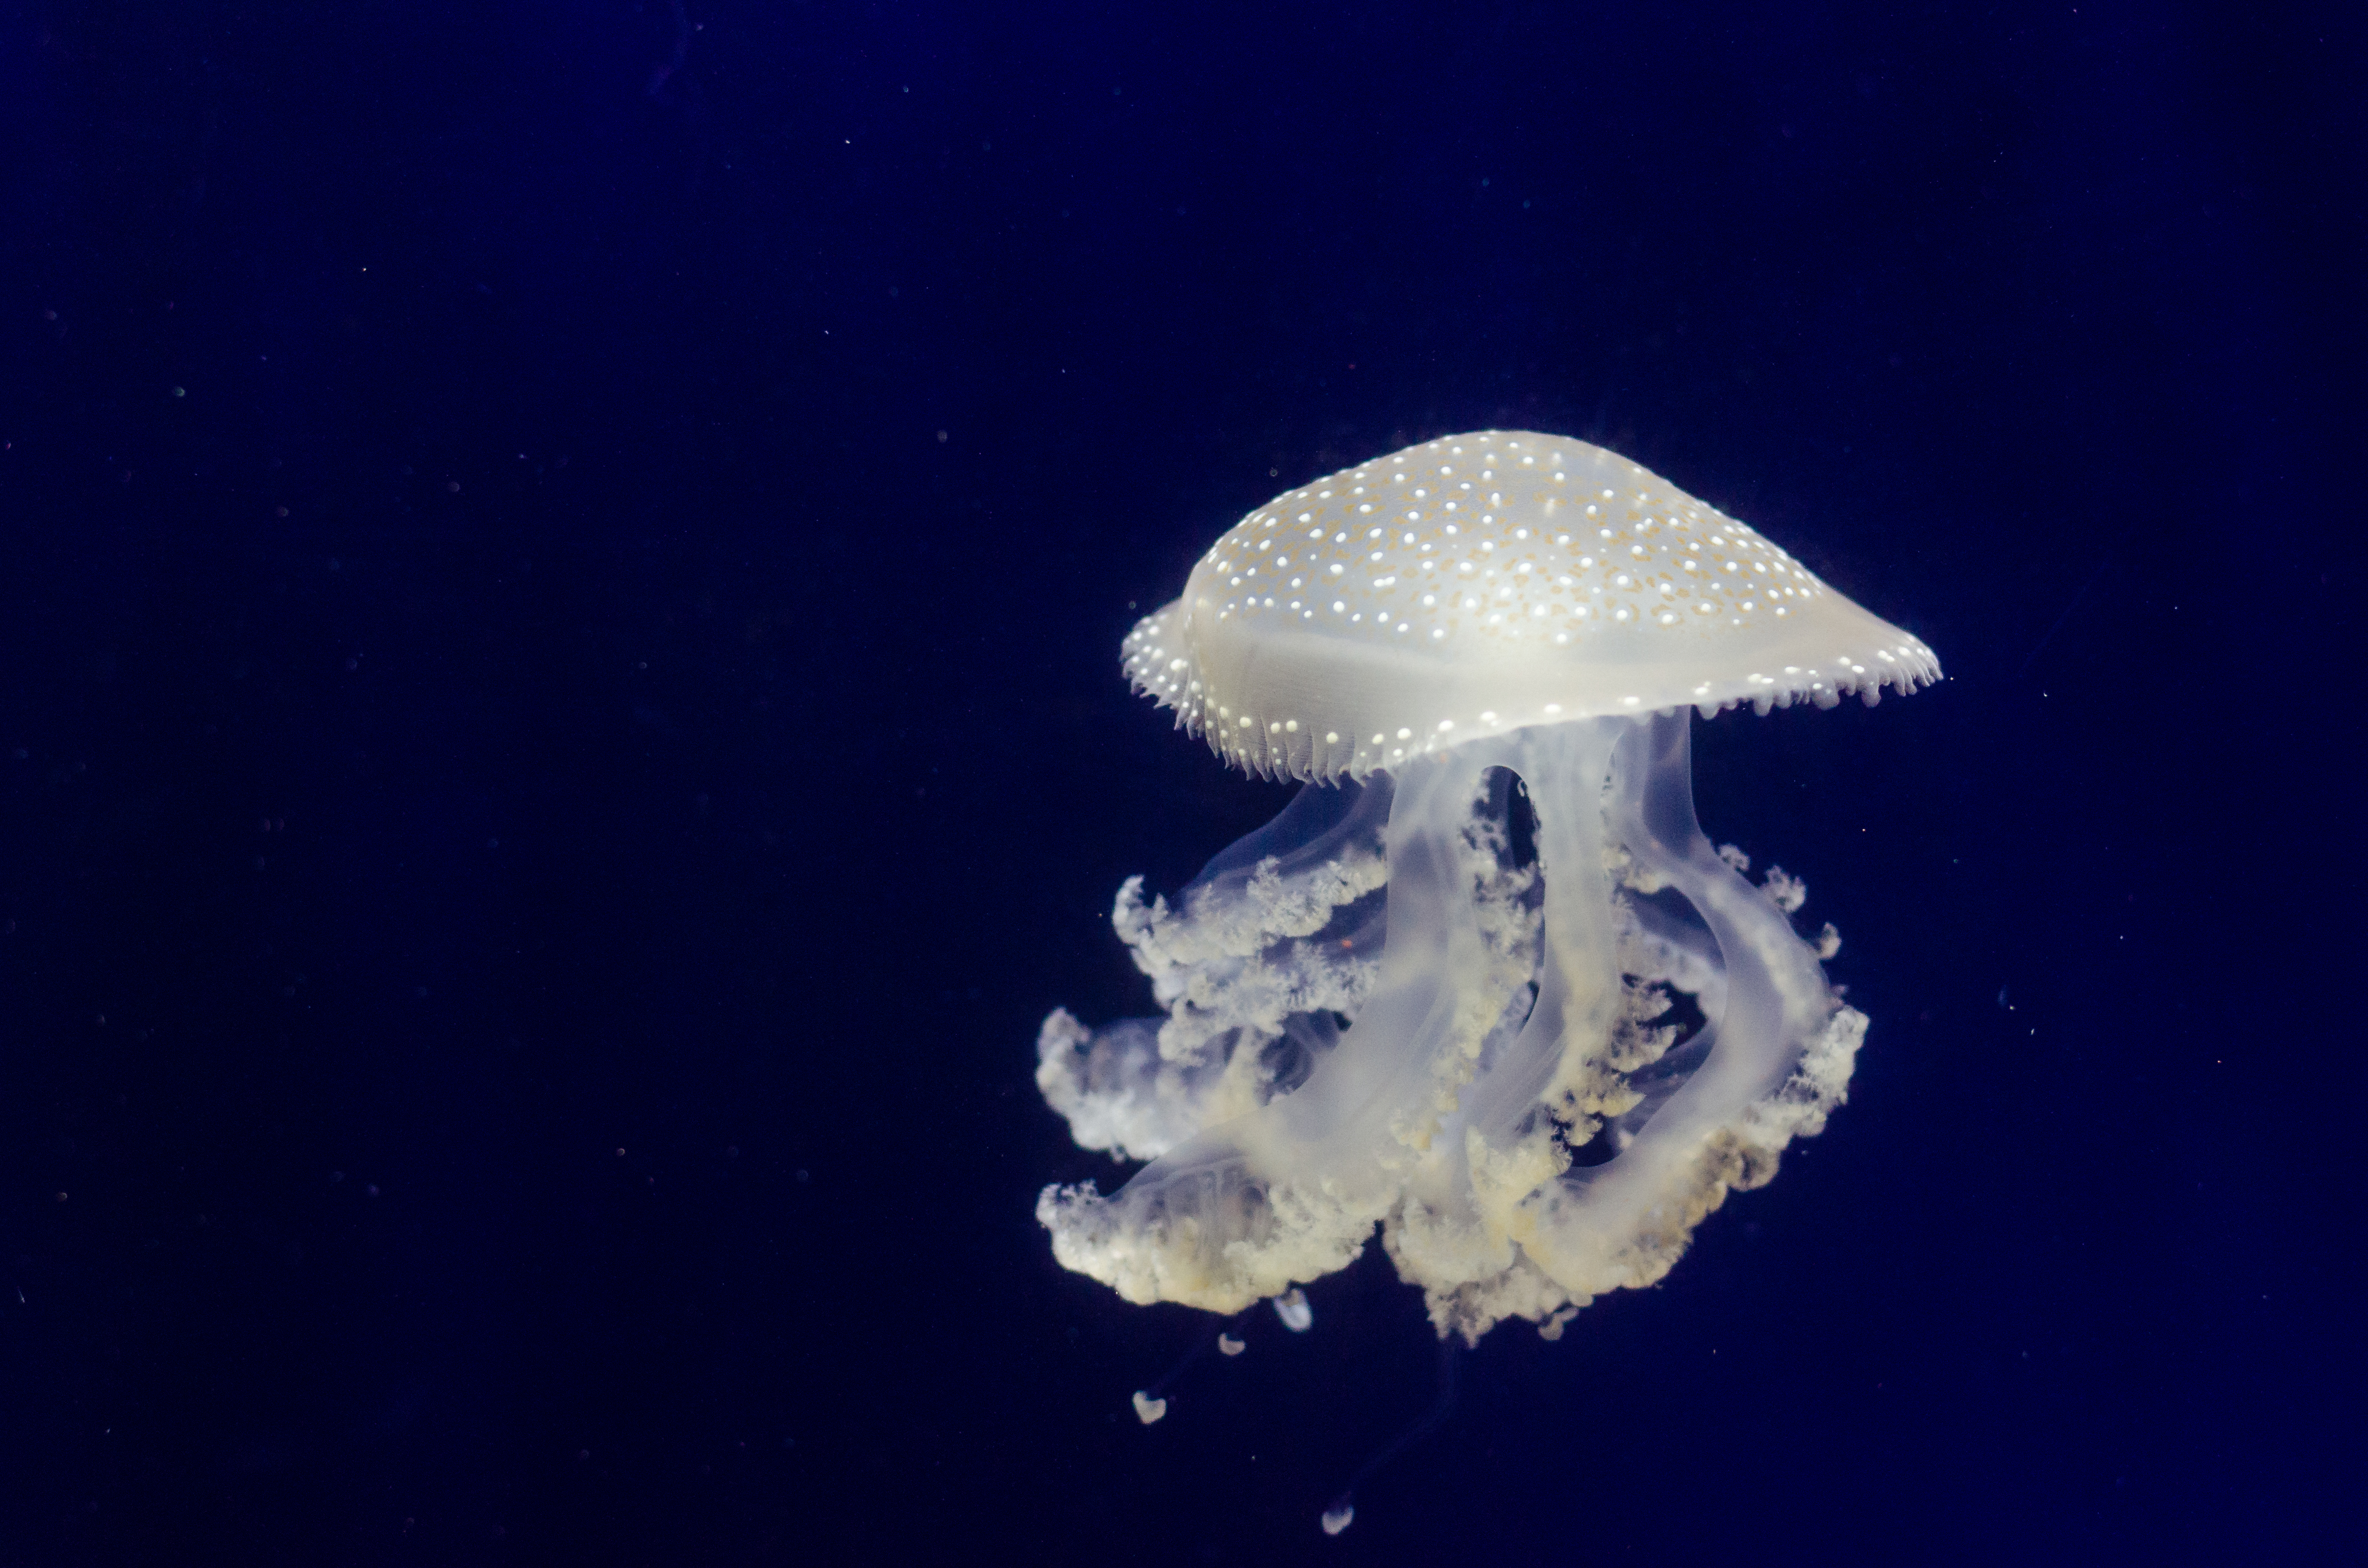
animal, zoo, biology, jellyfish, nikon, coral, invertebrate, aquarium, cnidaria, tier, tentacles, d7000, tierpark, qualle, punctata, phyllorhiza, gepunktete, wurzelmundqualle, zooplankton, gr n, organism, marine biology, marine invertebrates